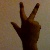
The image shows a hand gesture representing the number 3 in Indian Sign Language.